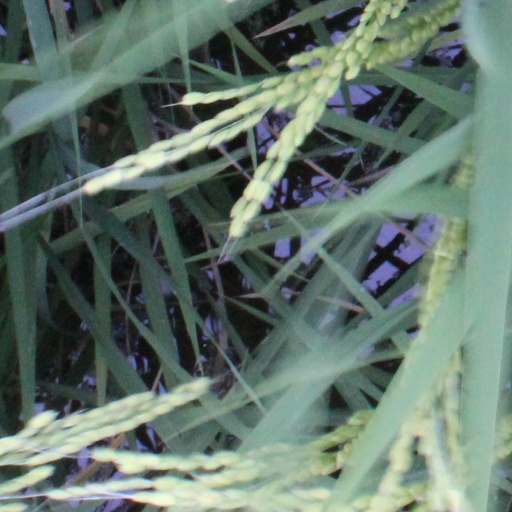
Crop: rice